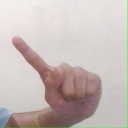
अक्षर: ए